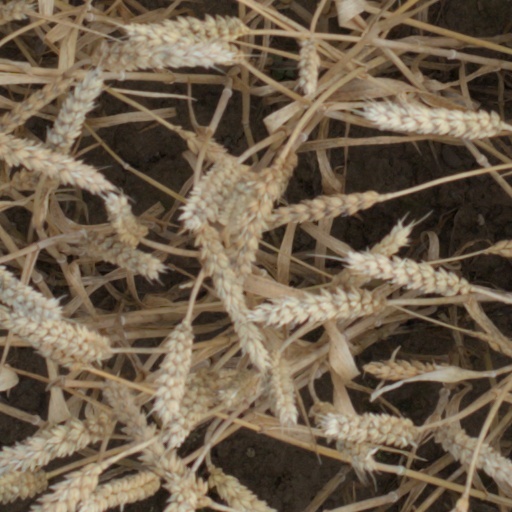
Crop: wheat